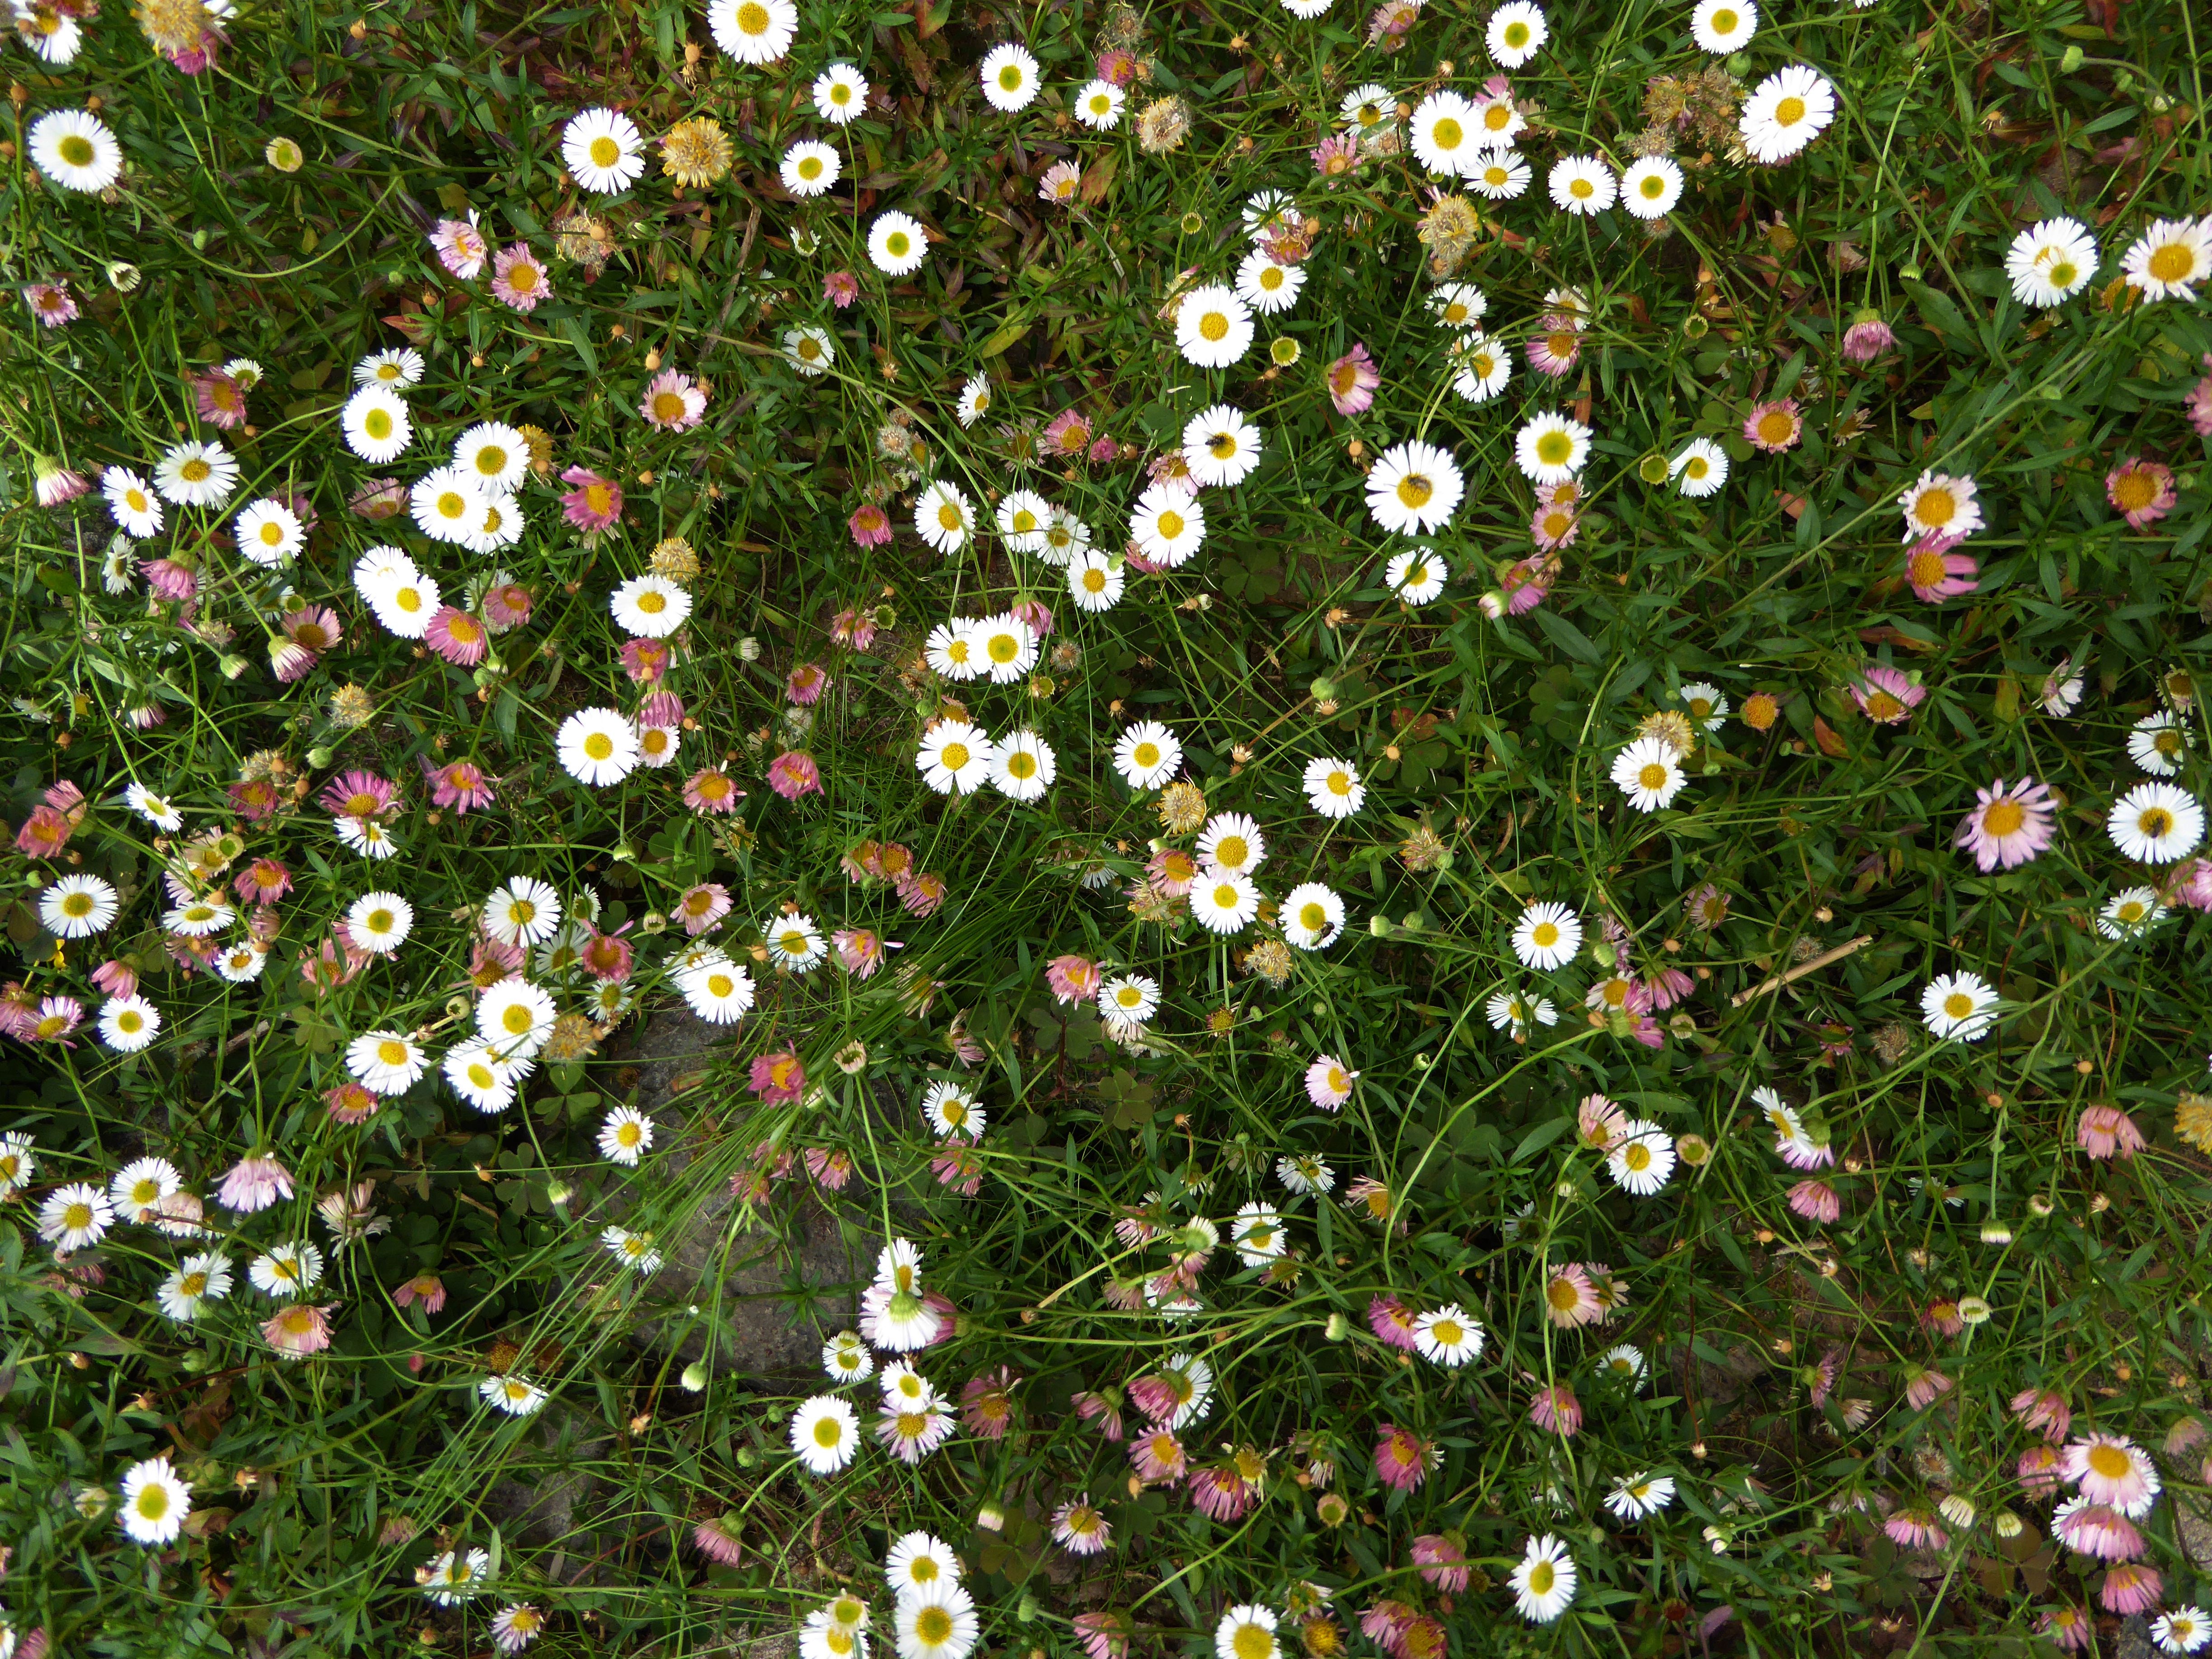
grass, plant, lawn, meadow, flower, bloom, daisy, spring, botany, flora, wildflower, rush, summer meadow, flowering plant, daisy family, paid feverfew, colorful flower meadow, annual plant, land plant, chamaemelum nobile, marguerite daisy, garden cosmos